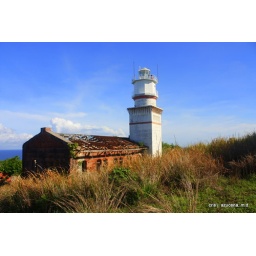
built in 1890, this light house of Capones Island in the Philippines is one classic example of Spanish light tower in the Philippines